Mare

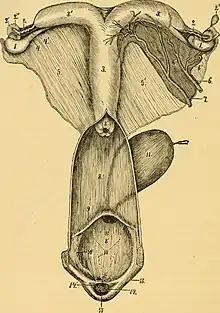
Reproductive organs of the mare. (superior view)

Mares carry their young (called foals) for approximately 11 months from conception to birth, the average range being 320–370 days. Usually just one young is born; twins are rare. When a domesticated mare foals, she nurses the foal for at least four to six months before it is weaned, though mares in the wild may allow a foal to nurse for up to a year.